Ezequiel Adamovsky

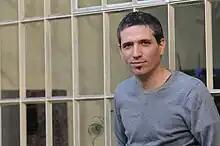
Ezequiel Adamovsky, 2009

Ezequiel Adamovsky (born 1971) is an Argentine historian and political activist who has written many articles and books about intellectual history, globalization, anti-capitalism and left-wing politics. He is a professor at both the University of San Martín and the University of Buenos Aires. He is also a researcher, working for the National Council for Scientific and Technological Research and the CNRS. He has been nominated for and received many awards for his writing, including the Iberoamerican Book Award, which he received in 2020.